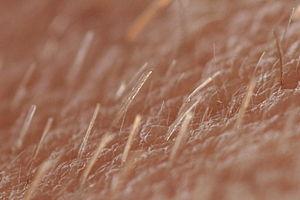
Le duvet est un poil fin, doux, de faible pigmentation et presque invisible qui recouvre la totalité du corps, à l'exception des lèvres, de l'arrière des oreilles, de la paume des mains, de la plante des pieds, de certains zones génitales externes, du nombril et des tissus cicatrisés.